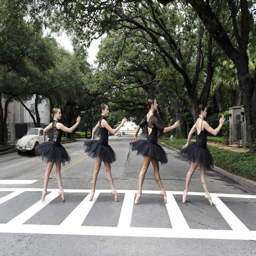
i 've always hoped someone would photograph this !